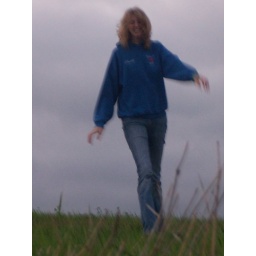
My sister walking up a huge hill in PA, at my aunts house